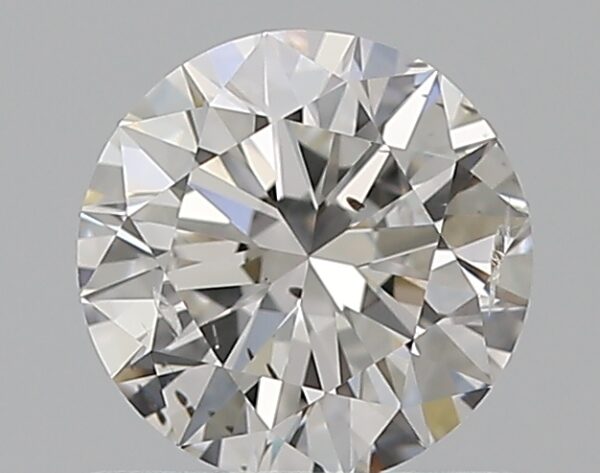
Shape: round
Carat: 0.7
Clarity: SI2
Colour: G
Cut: EX
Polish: EX
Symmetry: VG
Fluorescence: N
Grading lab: GIA
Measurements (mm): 5.67 x 5.71 x 3.5